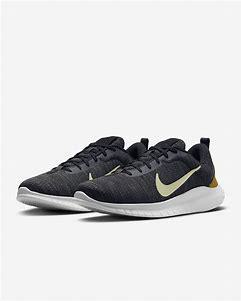
Brand: Nike
Model: Flex Experience Run 12